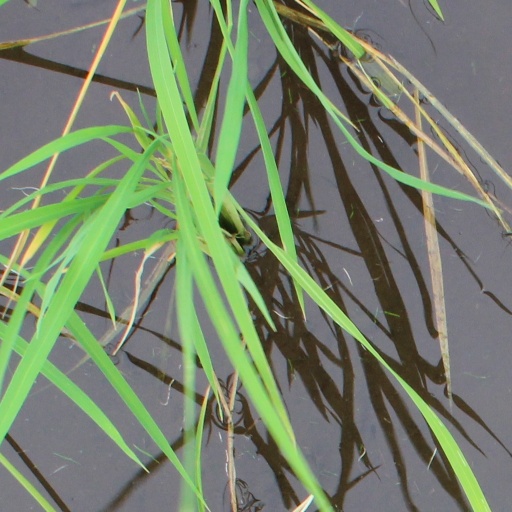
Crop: rice